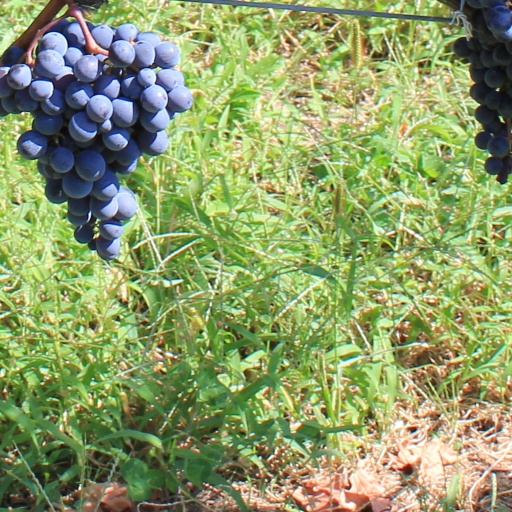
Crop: grape